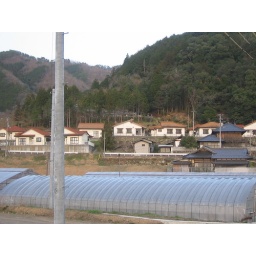
is the orange one with a white thing in the window